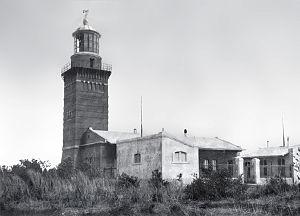
Le phare de l'île Cabra est un phare situé sur l'Île Cabra, faisant partie du groupe des îles Lubang, dans la province de Mindoro occidental aux Philippines.